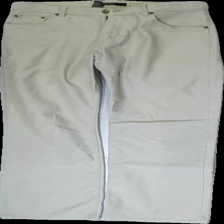
View: front
Type: Trousers
Category: Ladies
Brand: Kappahl
Colors: Beige
Material: 100% Cott
Cut: Tight
Size: L
Season: All
Stains: Major
Damage: Several stains
Price range: <50
Recommended usage: Recycle